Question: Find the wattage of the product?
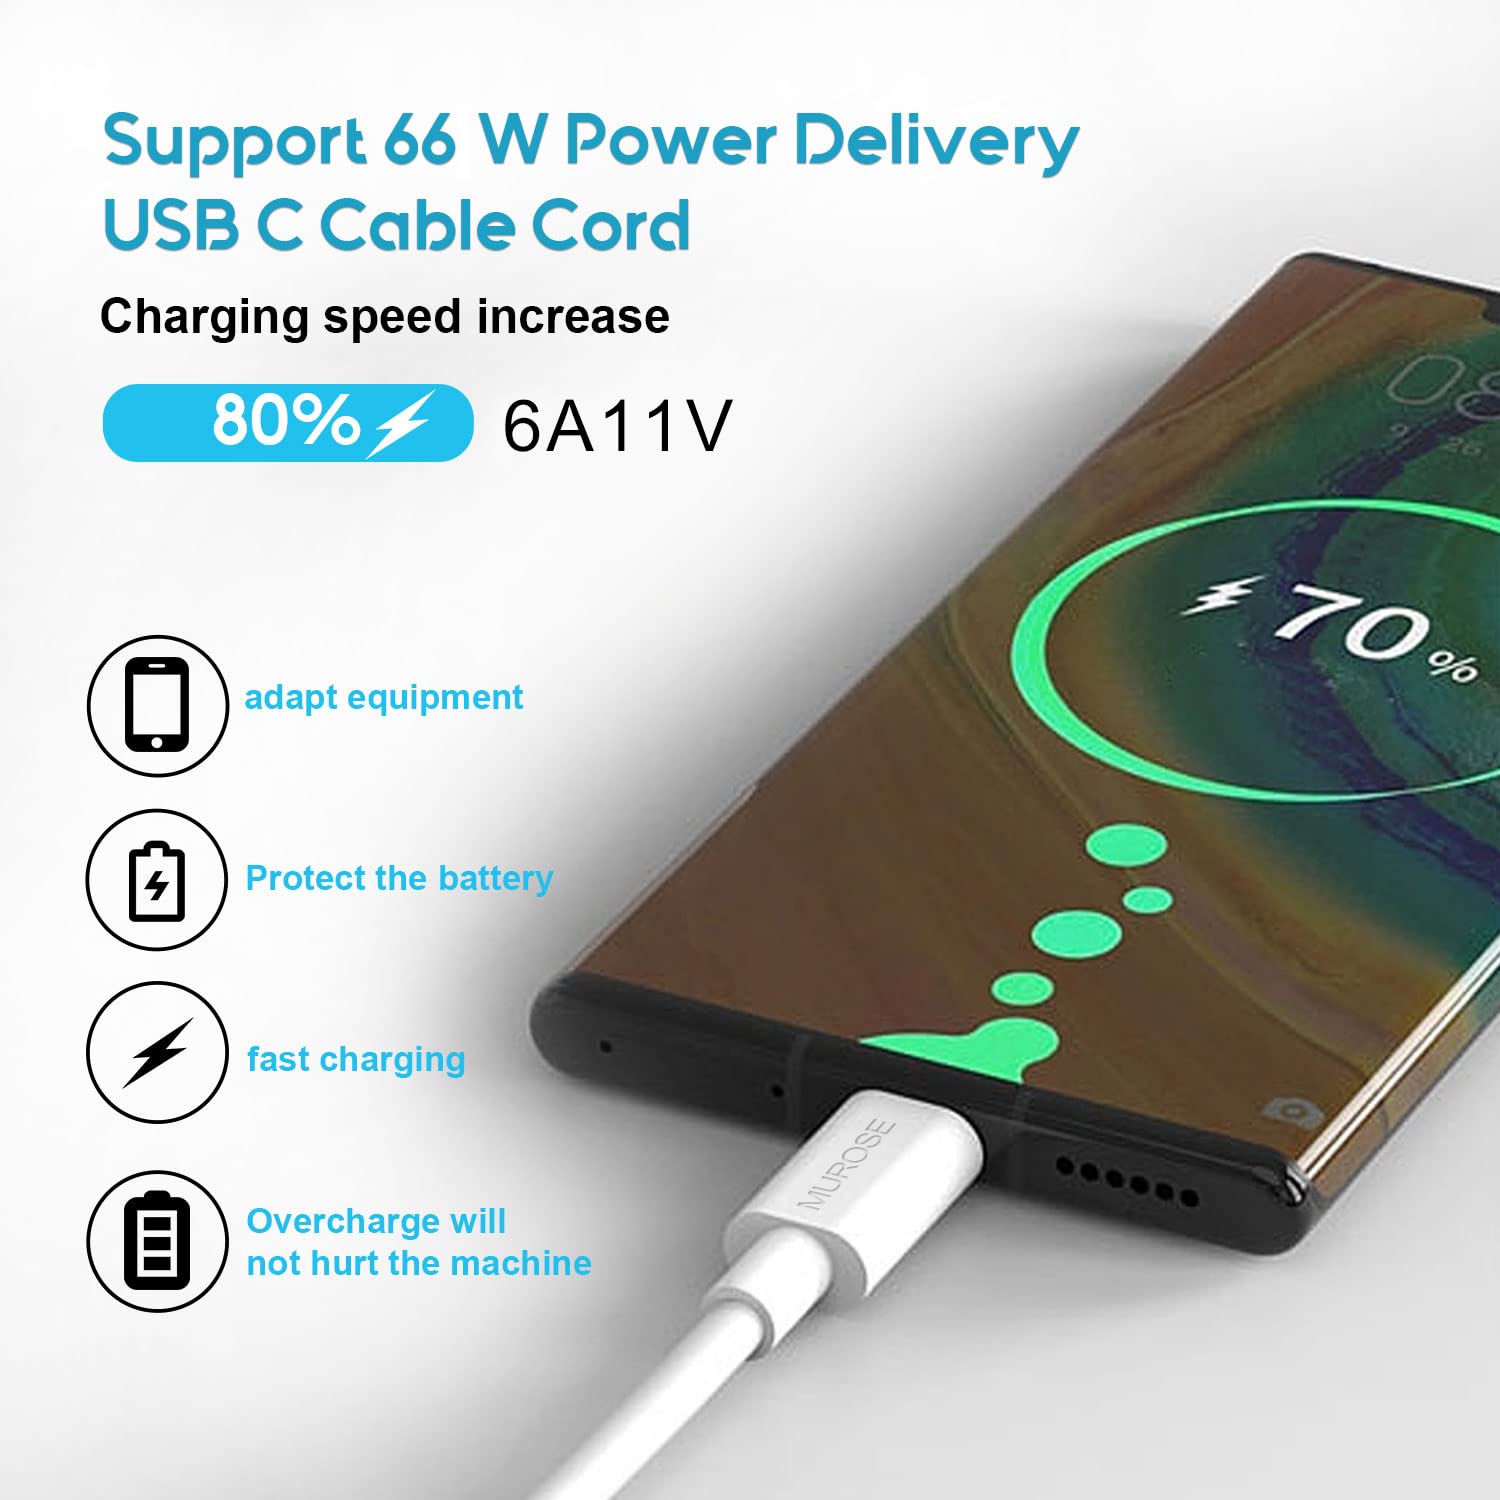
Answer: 66.0 watt